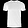
Label: T - shirt / top